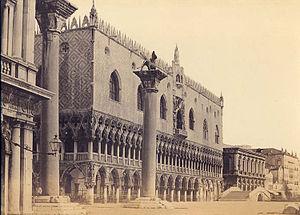
L’histoire du palais des Doges débute à l'époque médiévale et continue avec l'époque contemporaine.